Dodgeball Rally

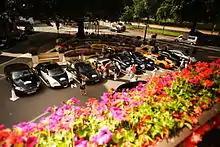
Before the start of the Dodgeball Rally at the Dorchester on Park Lane, 28 June 2009

Dodgeball Rally is a bi-annual supercar rally held around Europe. It takes place on public roads, with different routes through Europe. There is also a Winter event held finishing in Verbier. Initially started by Jonny Dodge in 2009. The event is famed for showcasing the worlds rarest cars, such as Gold Bugatti Veyron, Chrome McLaren SLR, and several of the cars being banned from driving through France. The event had started from Many London hotels off Park Lane, including The Dorchester, Hilton Park Lane, and Intercon Park Lane.